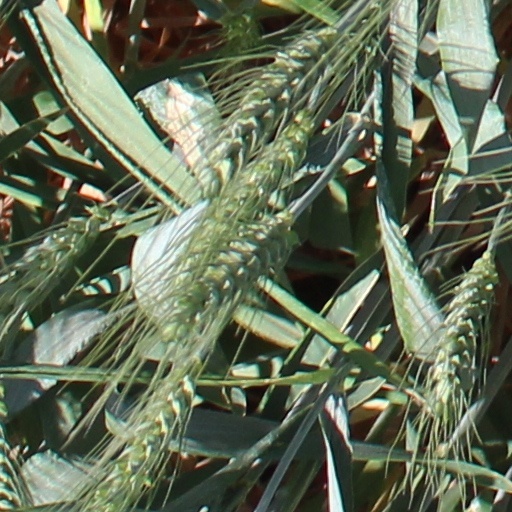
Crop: wheat